Puente de Vallecas (Madrid Metro)

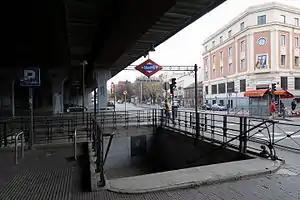

Puente de Vallecas is a station on Line 1 of the Madrid Metro, named for the Puente de Vallecas district. It is located in Zone A. It has been open to the public since 8 May 1923.